Siege of Constantinople (674–678)

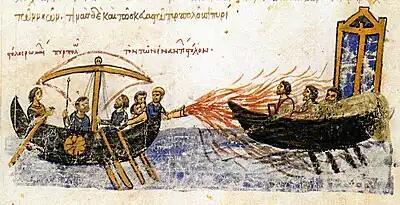
Depiction of the use of Greek fire, from the "Madrid Skylitzes". It was used for the first time during the first Arab siege of Constantinople, in 677 or 678.

The details of the clashes around Constantinople are unclear, as Theophanes condenses the siege in his account of the first year, and the Arab chroniclers do not mention the siege at all but merely provide the names of leaders of unspecified expeditions into Byzantine territory. Thus from the Arab sources it is only known that Abdallah ibn Qays and Fadhala ibn 'Ubayd raided Crete and wintered there in 675, while in the same year Malik ibn Abdallah led a raid into Asia Minor. The Arab historians Ibn Wadih and al-Tabari report that Yazid was dispatched by Mu'awiya with reinforcements to Constantinople in 676, and record that Abdallah ibn Qays led a campaign in 677, the target of which is unknown.